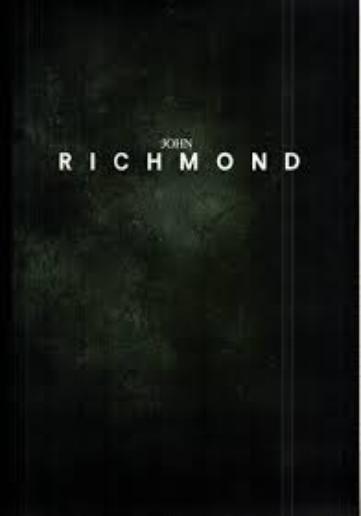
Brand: John Richmond
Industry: Clothes